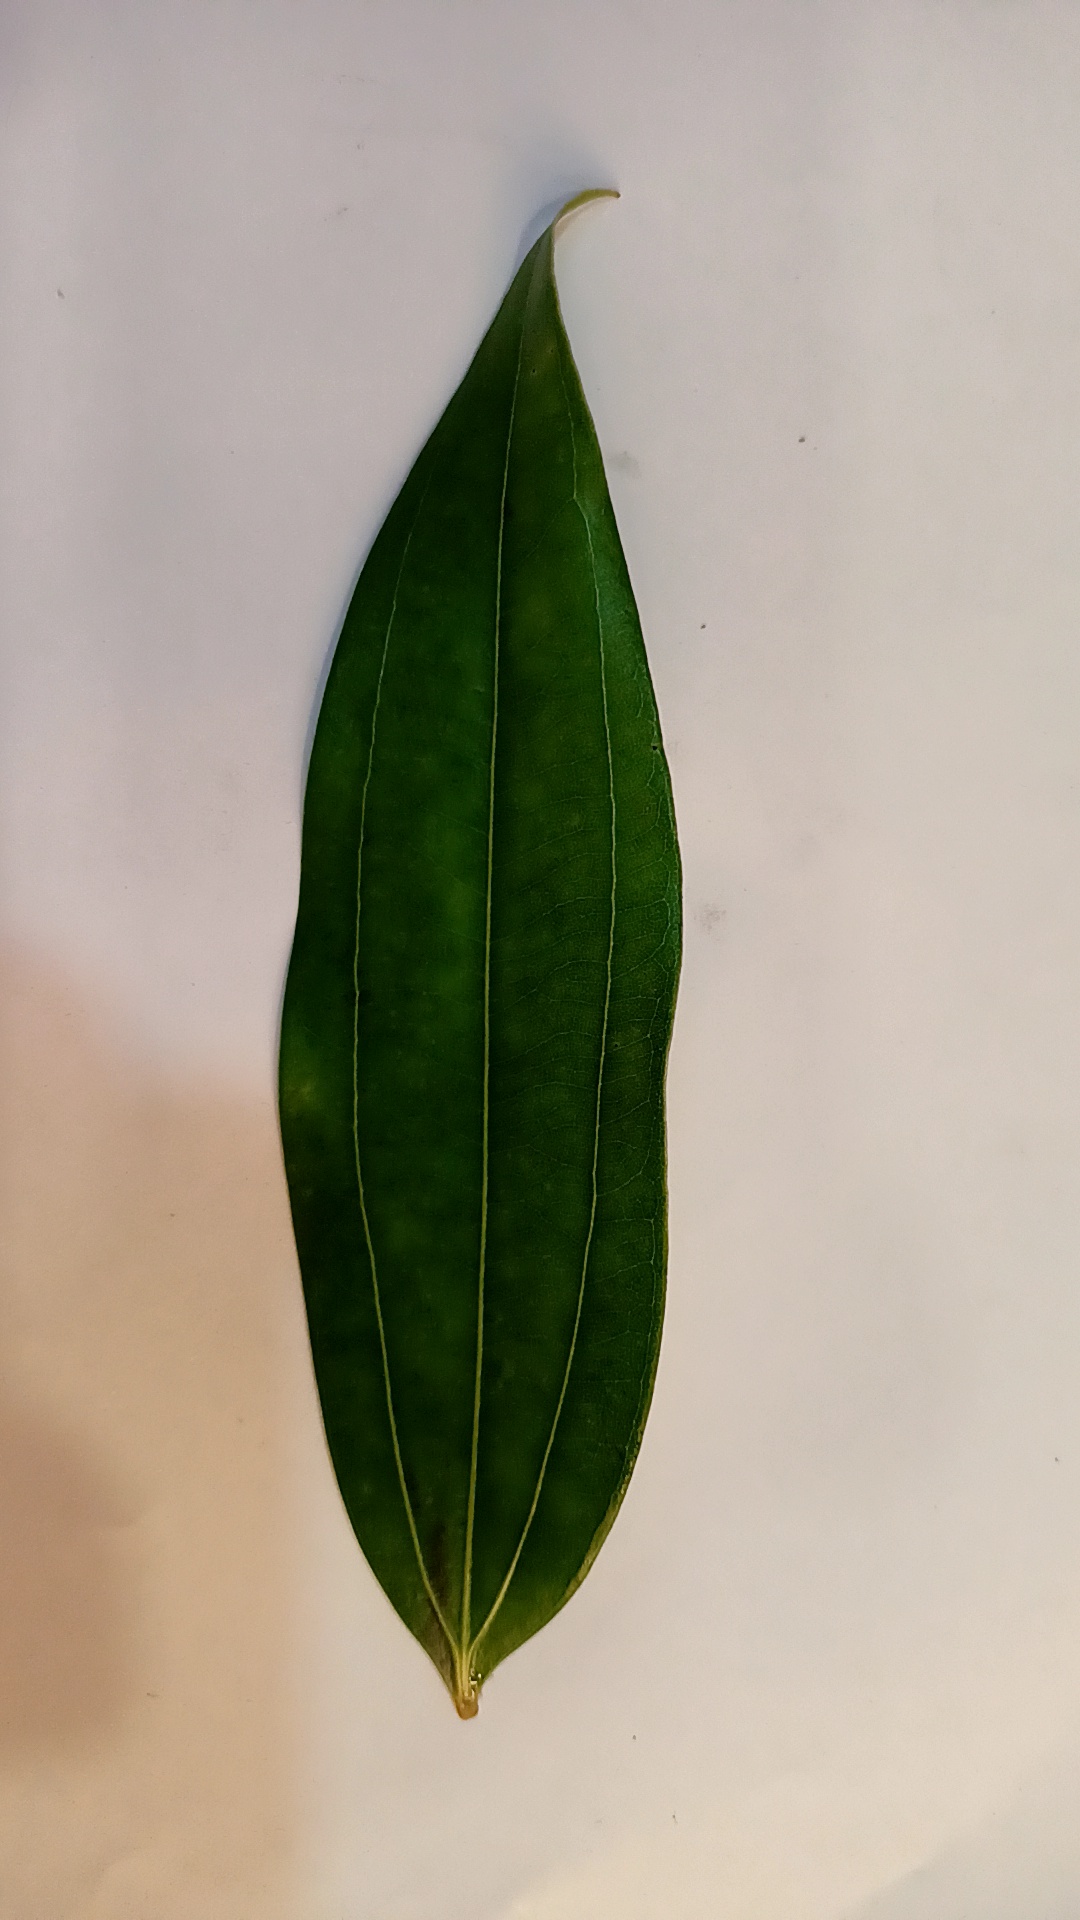
Label: Healthy